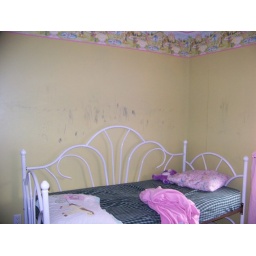
The girls colored on the walls while mom was in the other room. ALL THE WALLS and Doors